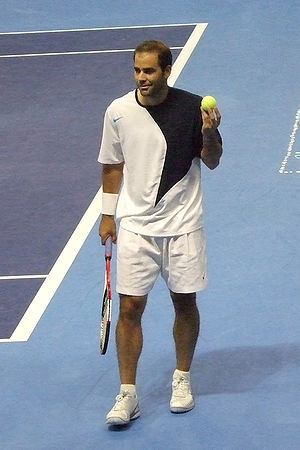
Pete Sampras
Pete Sampras er en amerikansk tidligere tennisspiller, der indstillede karrieren efter sin 14. Grand Slam-titel i efteråret 2002.